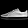
Label: Sneaker